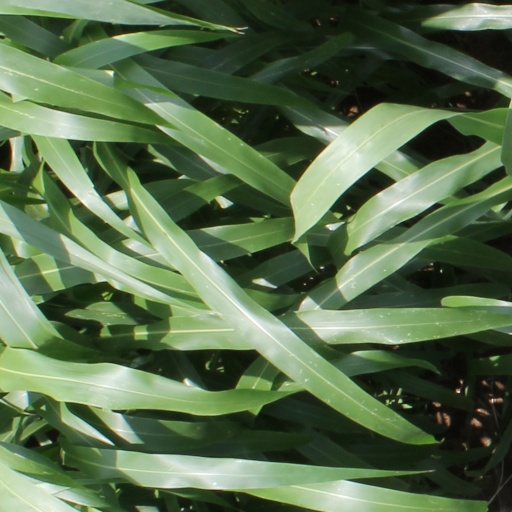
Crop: sorghum